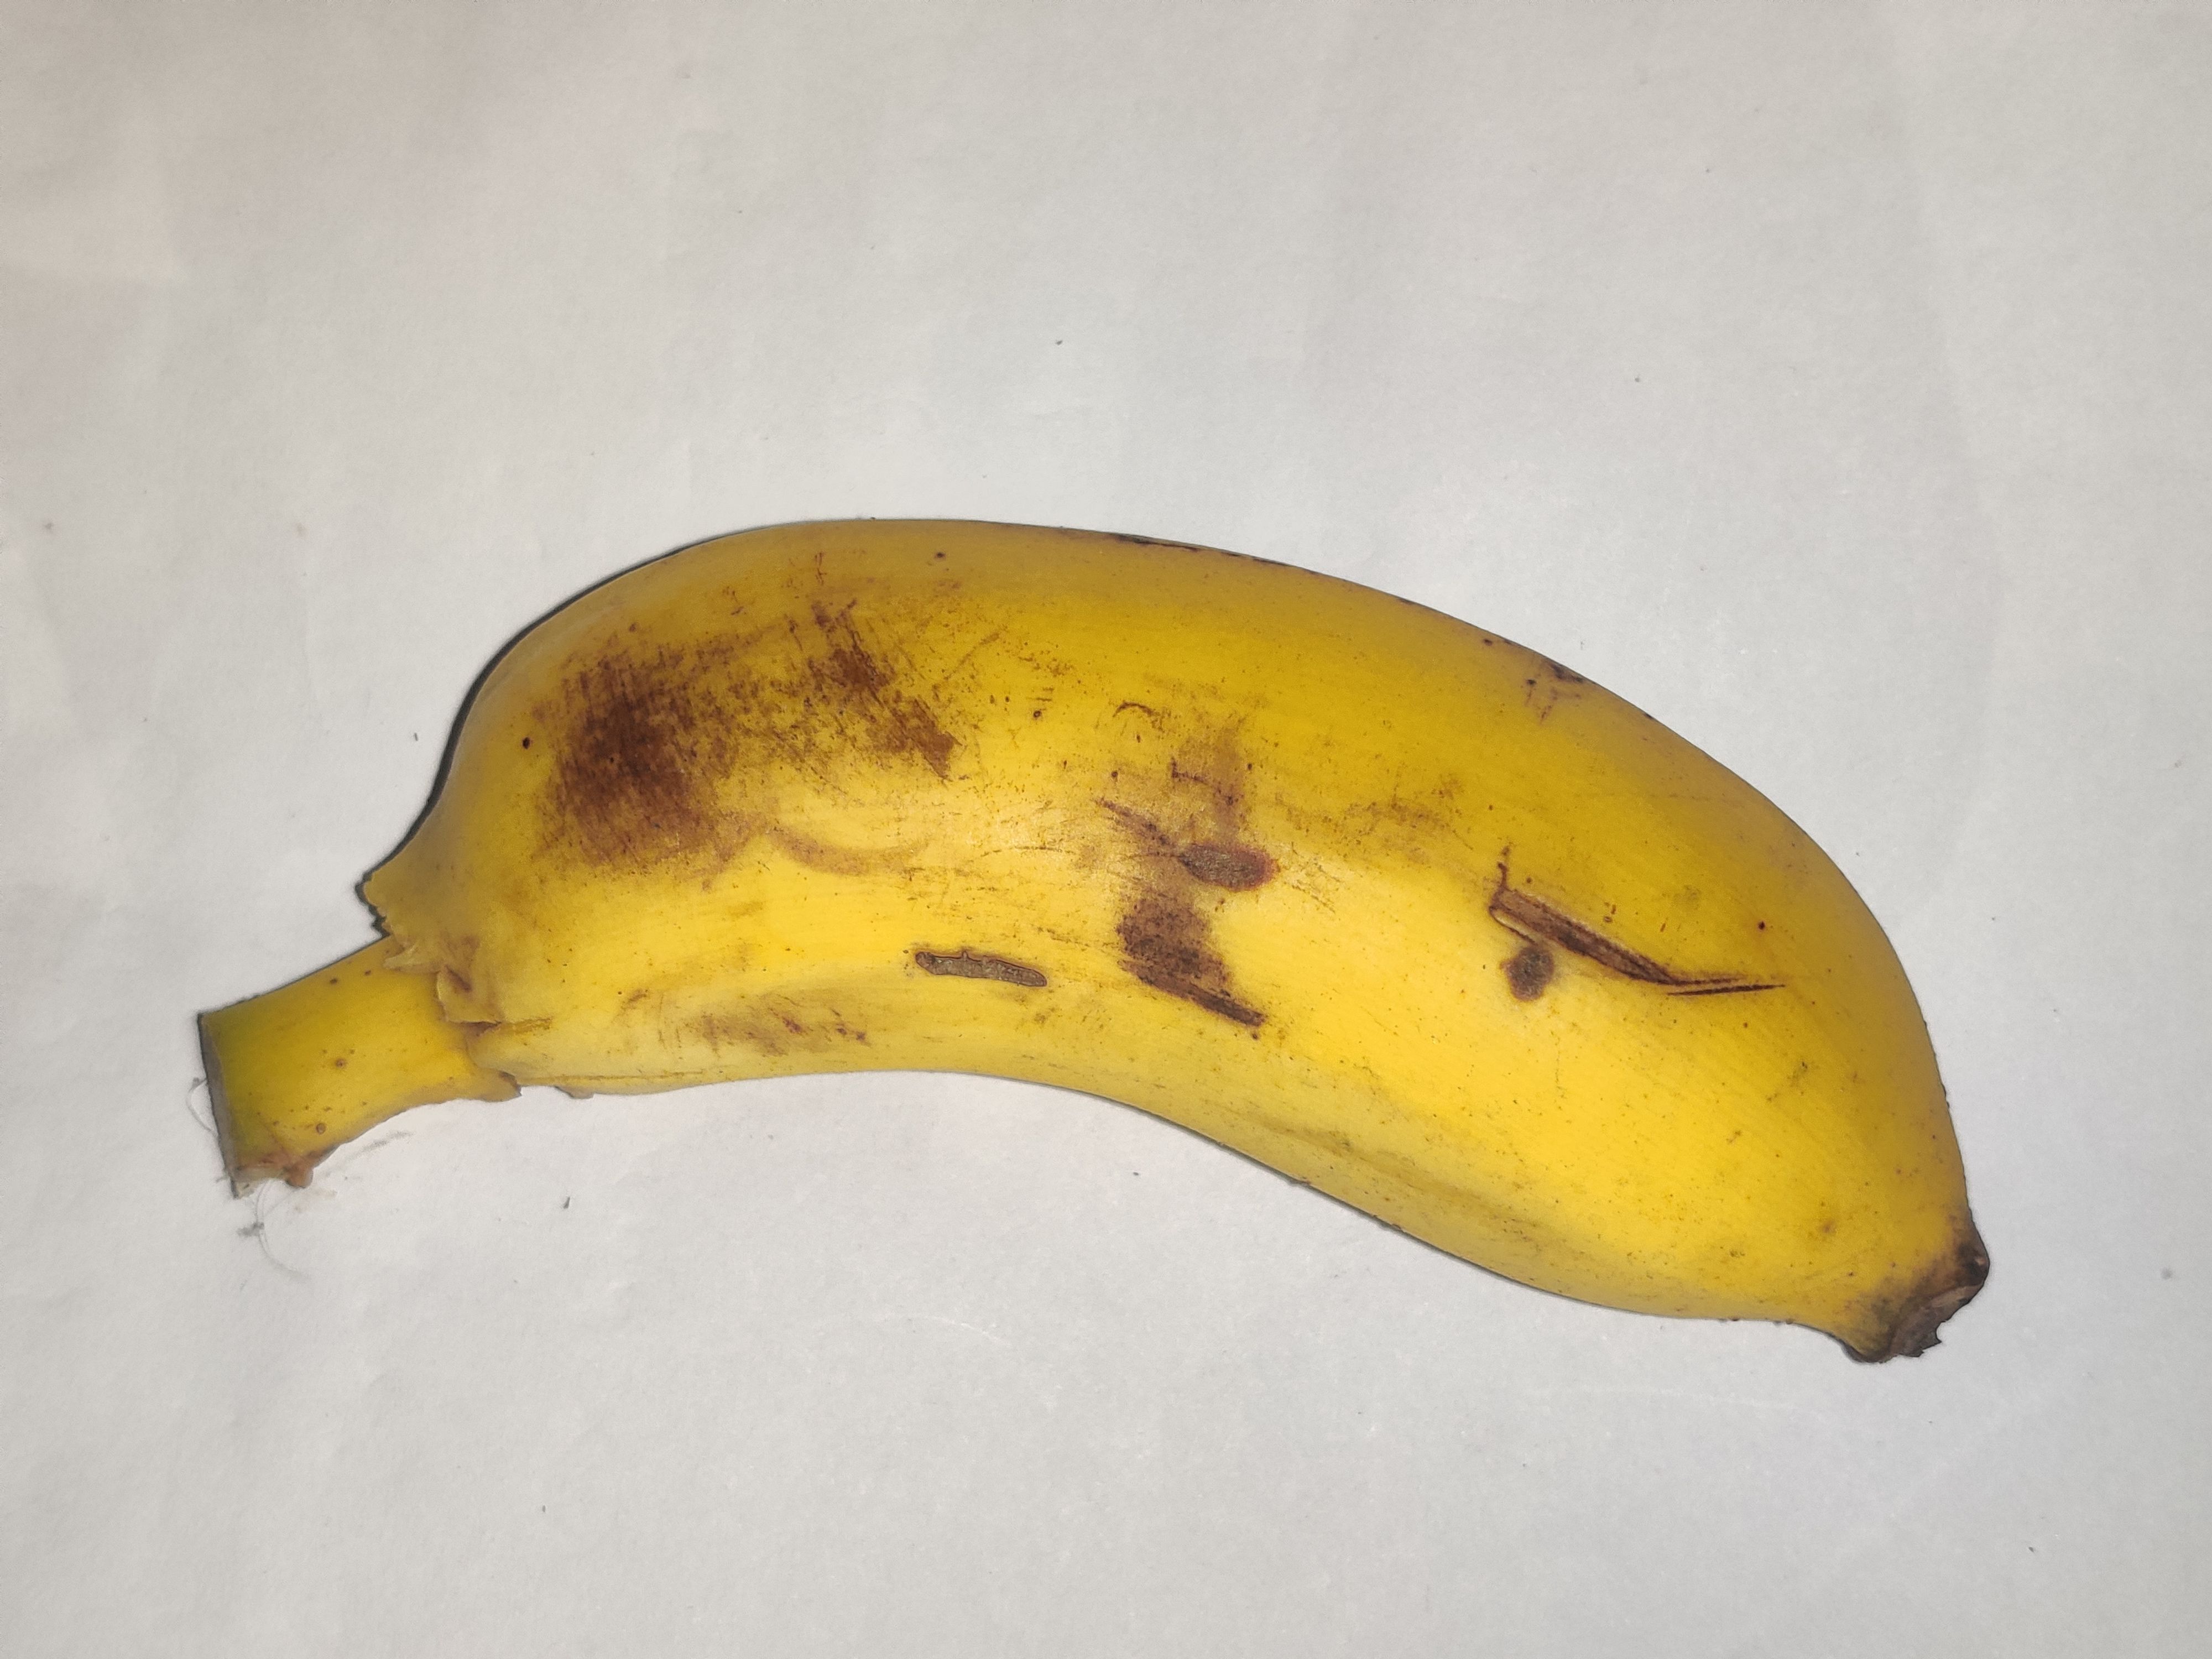
Fruit: banana
Grade: 2nd-grade